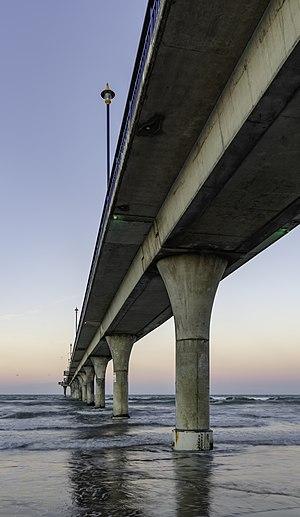
Christchurch est la troisième plus grande ville de Nouvelle-Zélande, la première de l'île du Sud, et elle est la capitale de Canterbury, une des régions de la Nouvelle-Zélande. Elle est située au nord de la péninsule de Banks, sur la côte Est de l'île du Sud.